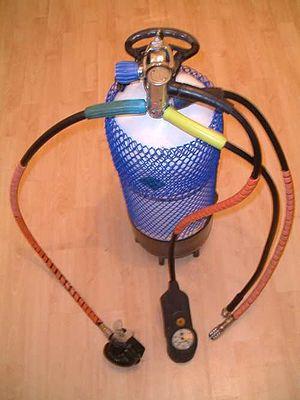
Equipement de plongée
Le scaphandre autonome est un dispositif individuel qui permet à un plongeur d'évoluer librement en plongée avec une réserve de gaz respirable comprimé. Un scaphandre autonome peut ainsi aussi bien fonctionner avec de l'air qu'avec d'autres mélanges respirables spécialement étudiés à cette fin ou aussi avec un recycleur.
La bouteille de plongée ou bloc est le réservoir qui renferme le mélange de gaz comprimés nécessaire à la respiration d'un plongeur en scaphandre autonome.